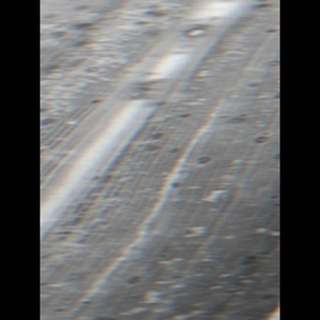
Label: sugarcane_rust